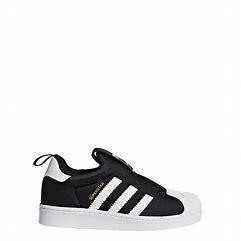
Brand: Adidas
Model: Superstar 360